Living Dangerously (film)

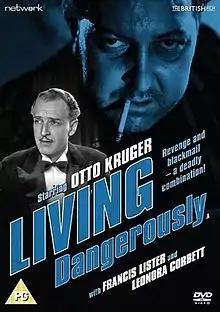

Living Dangerously is a 1936 British drama film directed by Herbert Brenon and starring Otto Kruger, Leonora Corbett and Francis Lister. It was made at Elstree Studios.